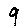
Label: 9